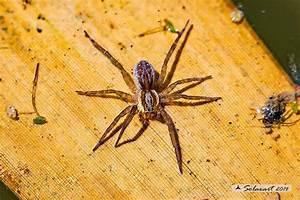
spider